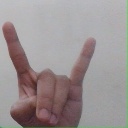
अक्षर: श